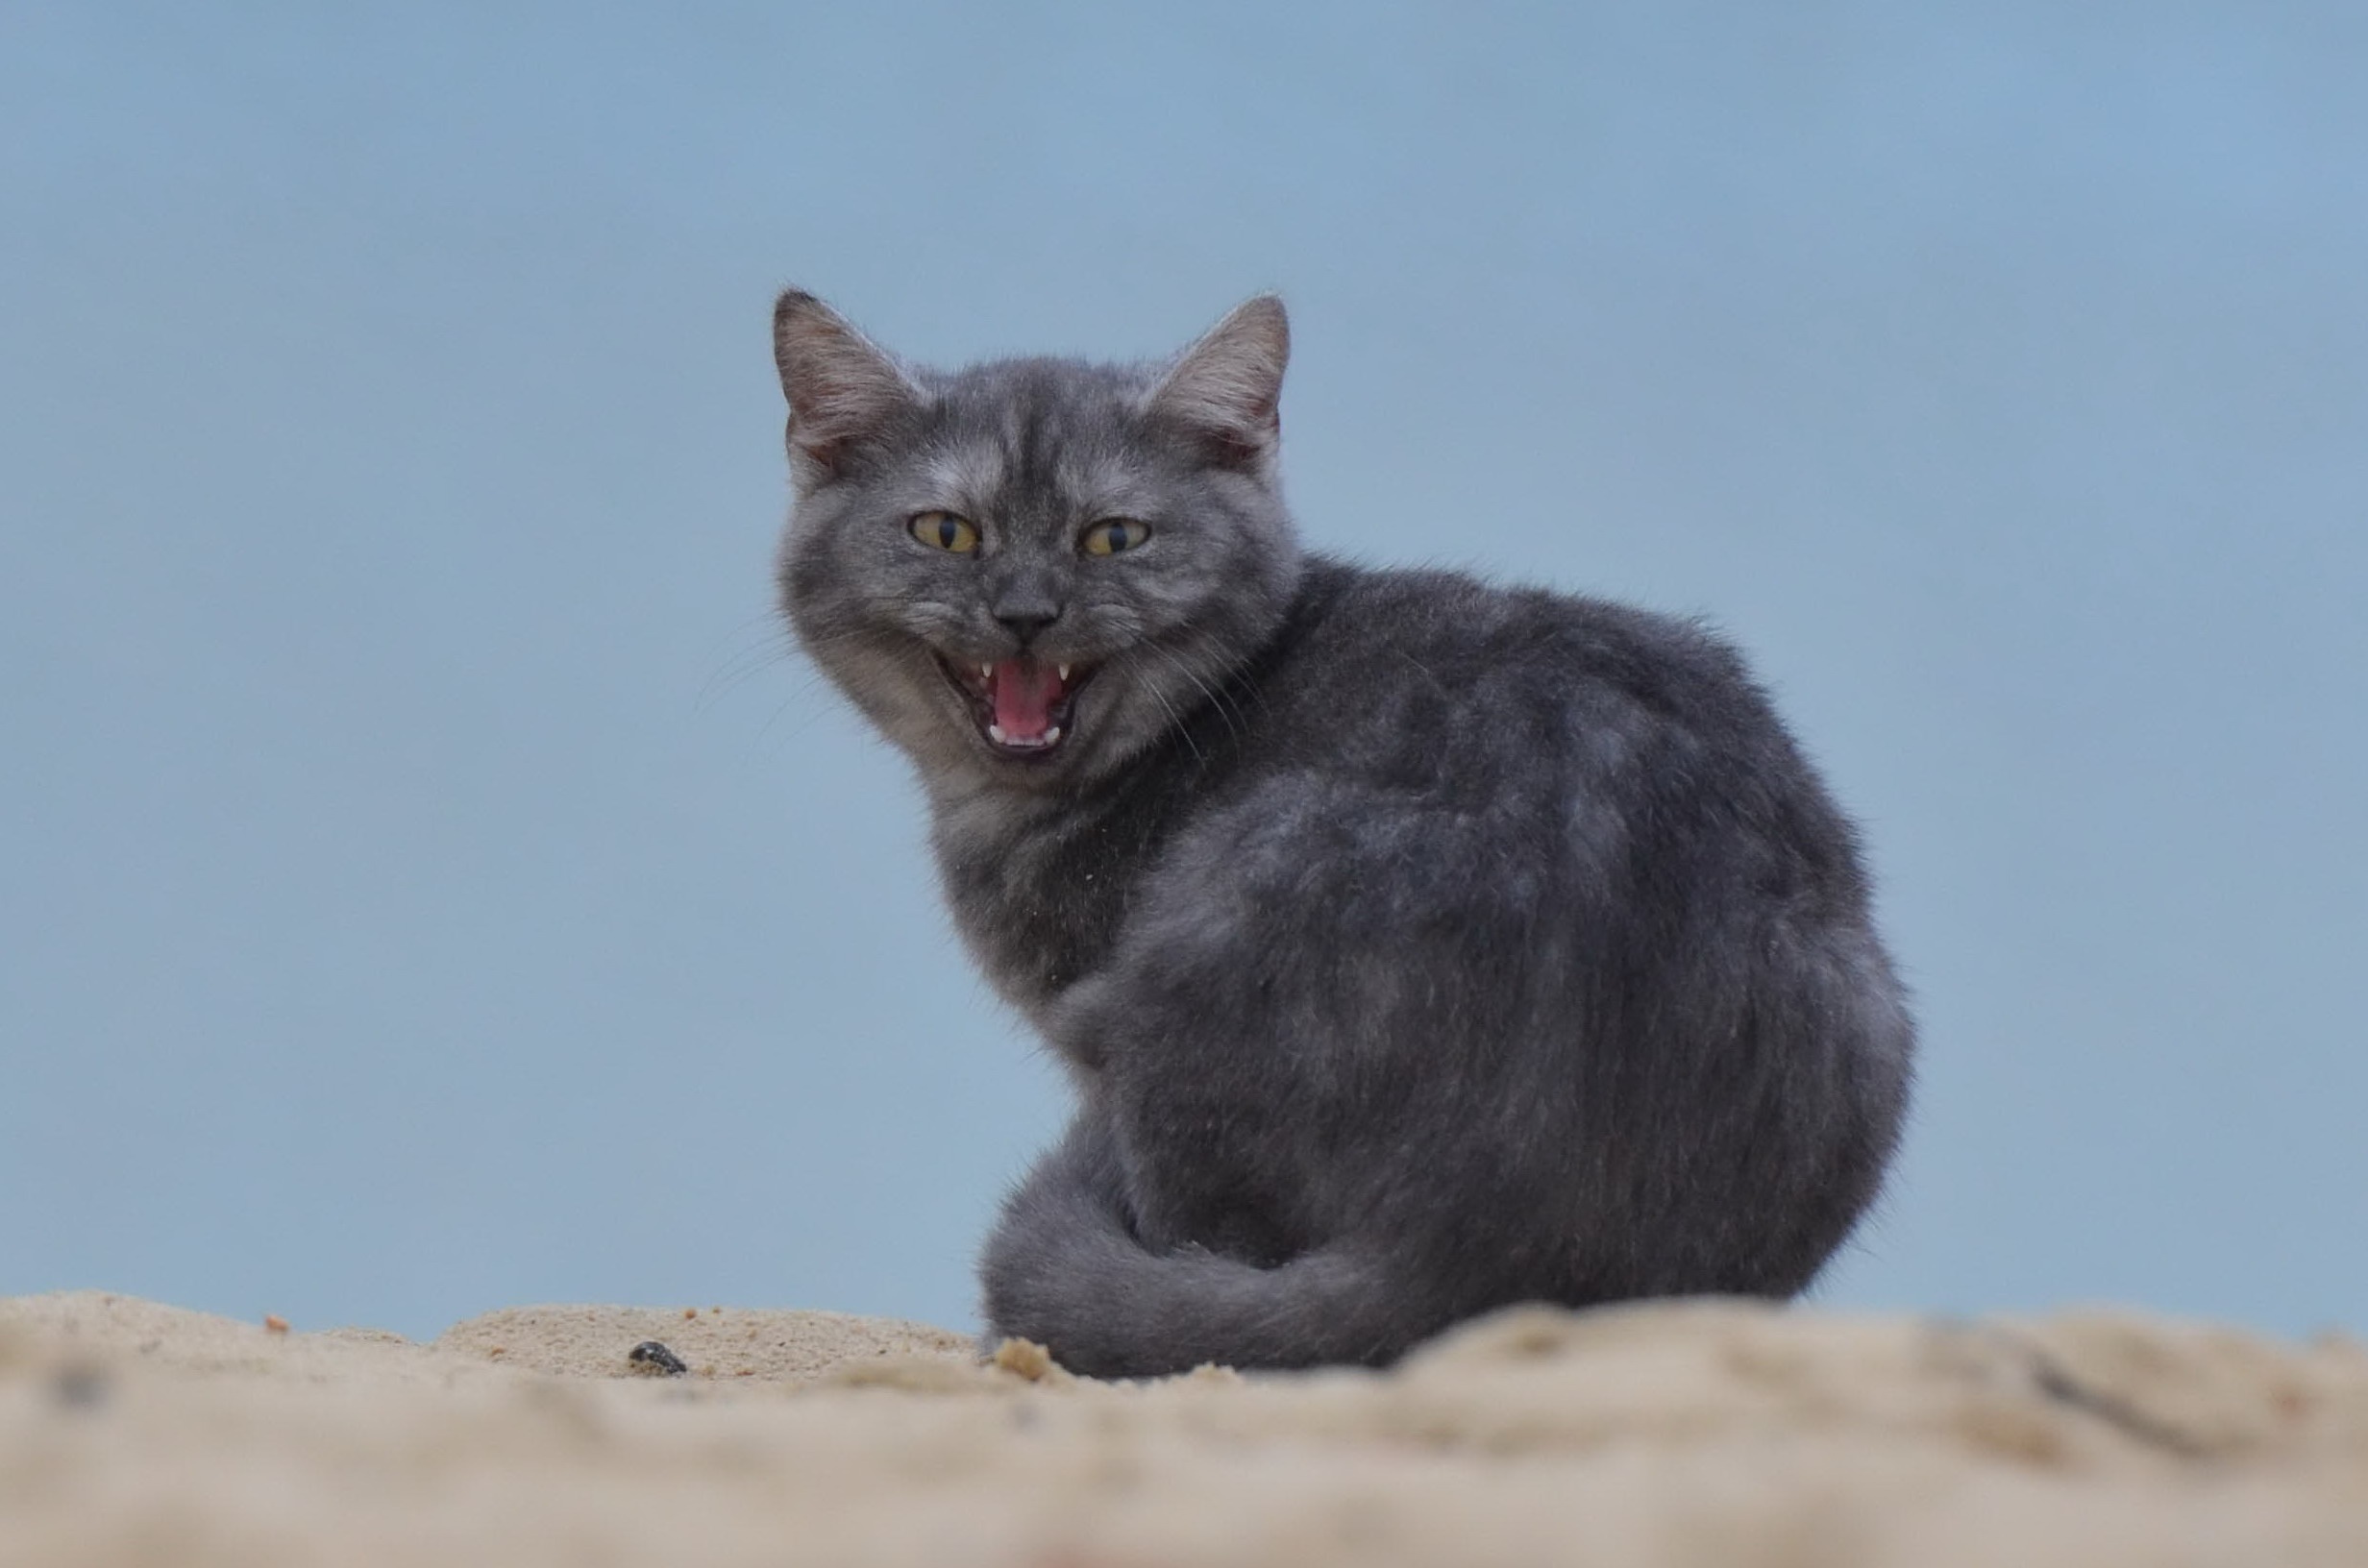
beach, kitten, cat, mammal, fauna, whiskers, vertebrate, young cat, small to medium sized cats, cat like mammal, nebelung